Roger Stone

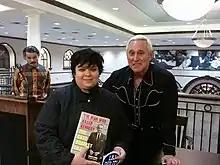
Stone with a fan in 2014

Stone considered running as a Libertarian candidate for governor of Florida in 2014, but in May 2013, he said in a statement that he would not run, and that he wanted to devote himself to campaigning in support of the 2014 Florida Amendment 2 referendum legalizing medical cannabis.